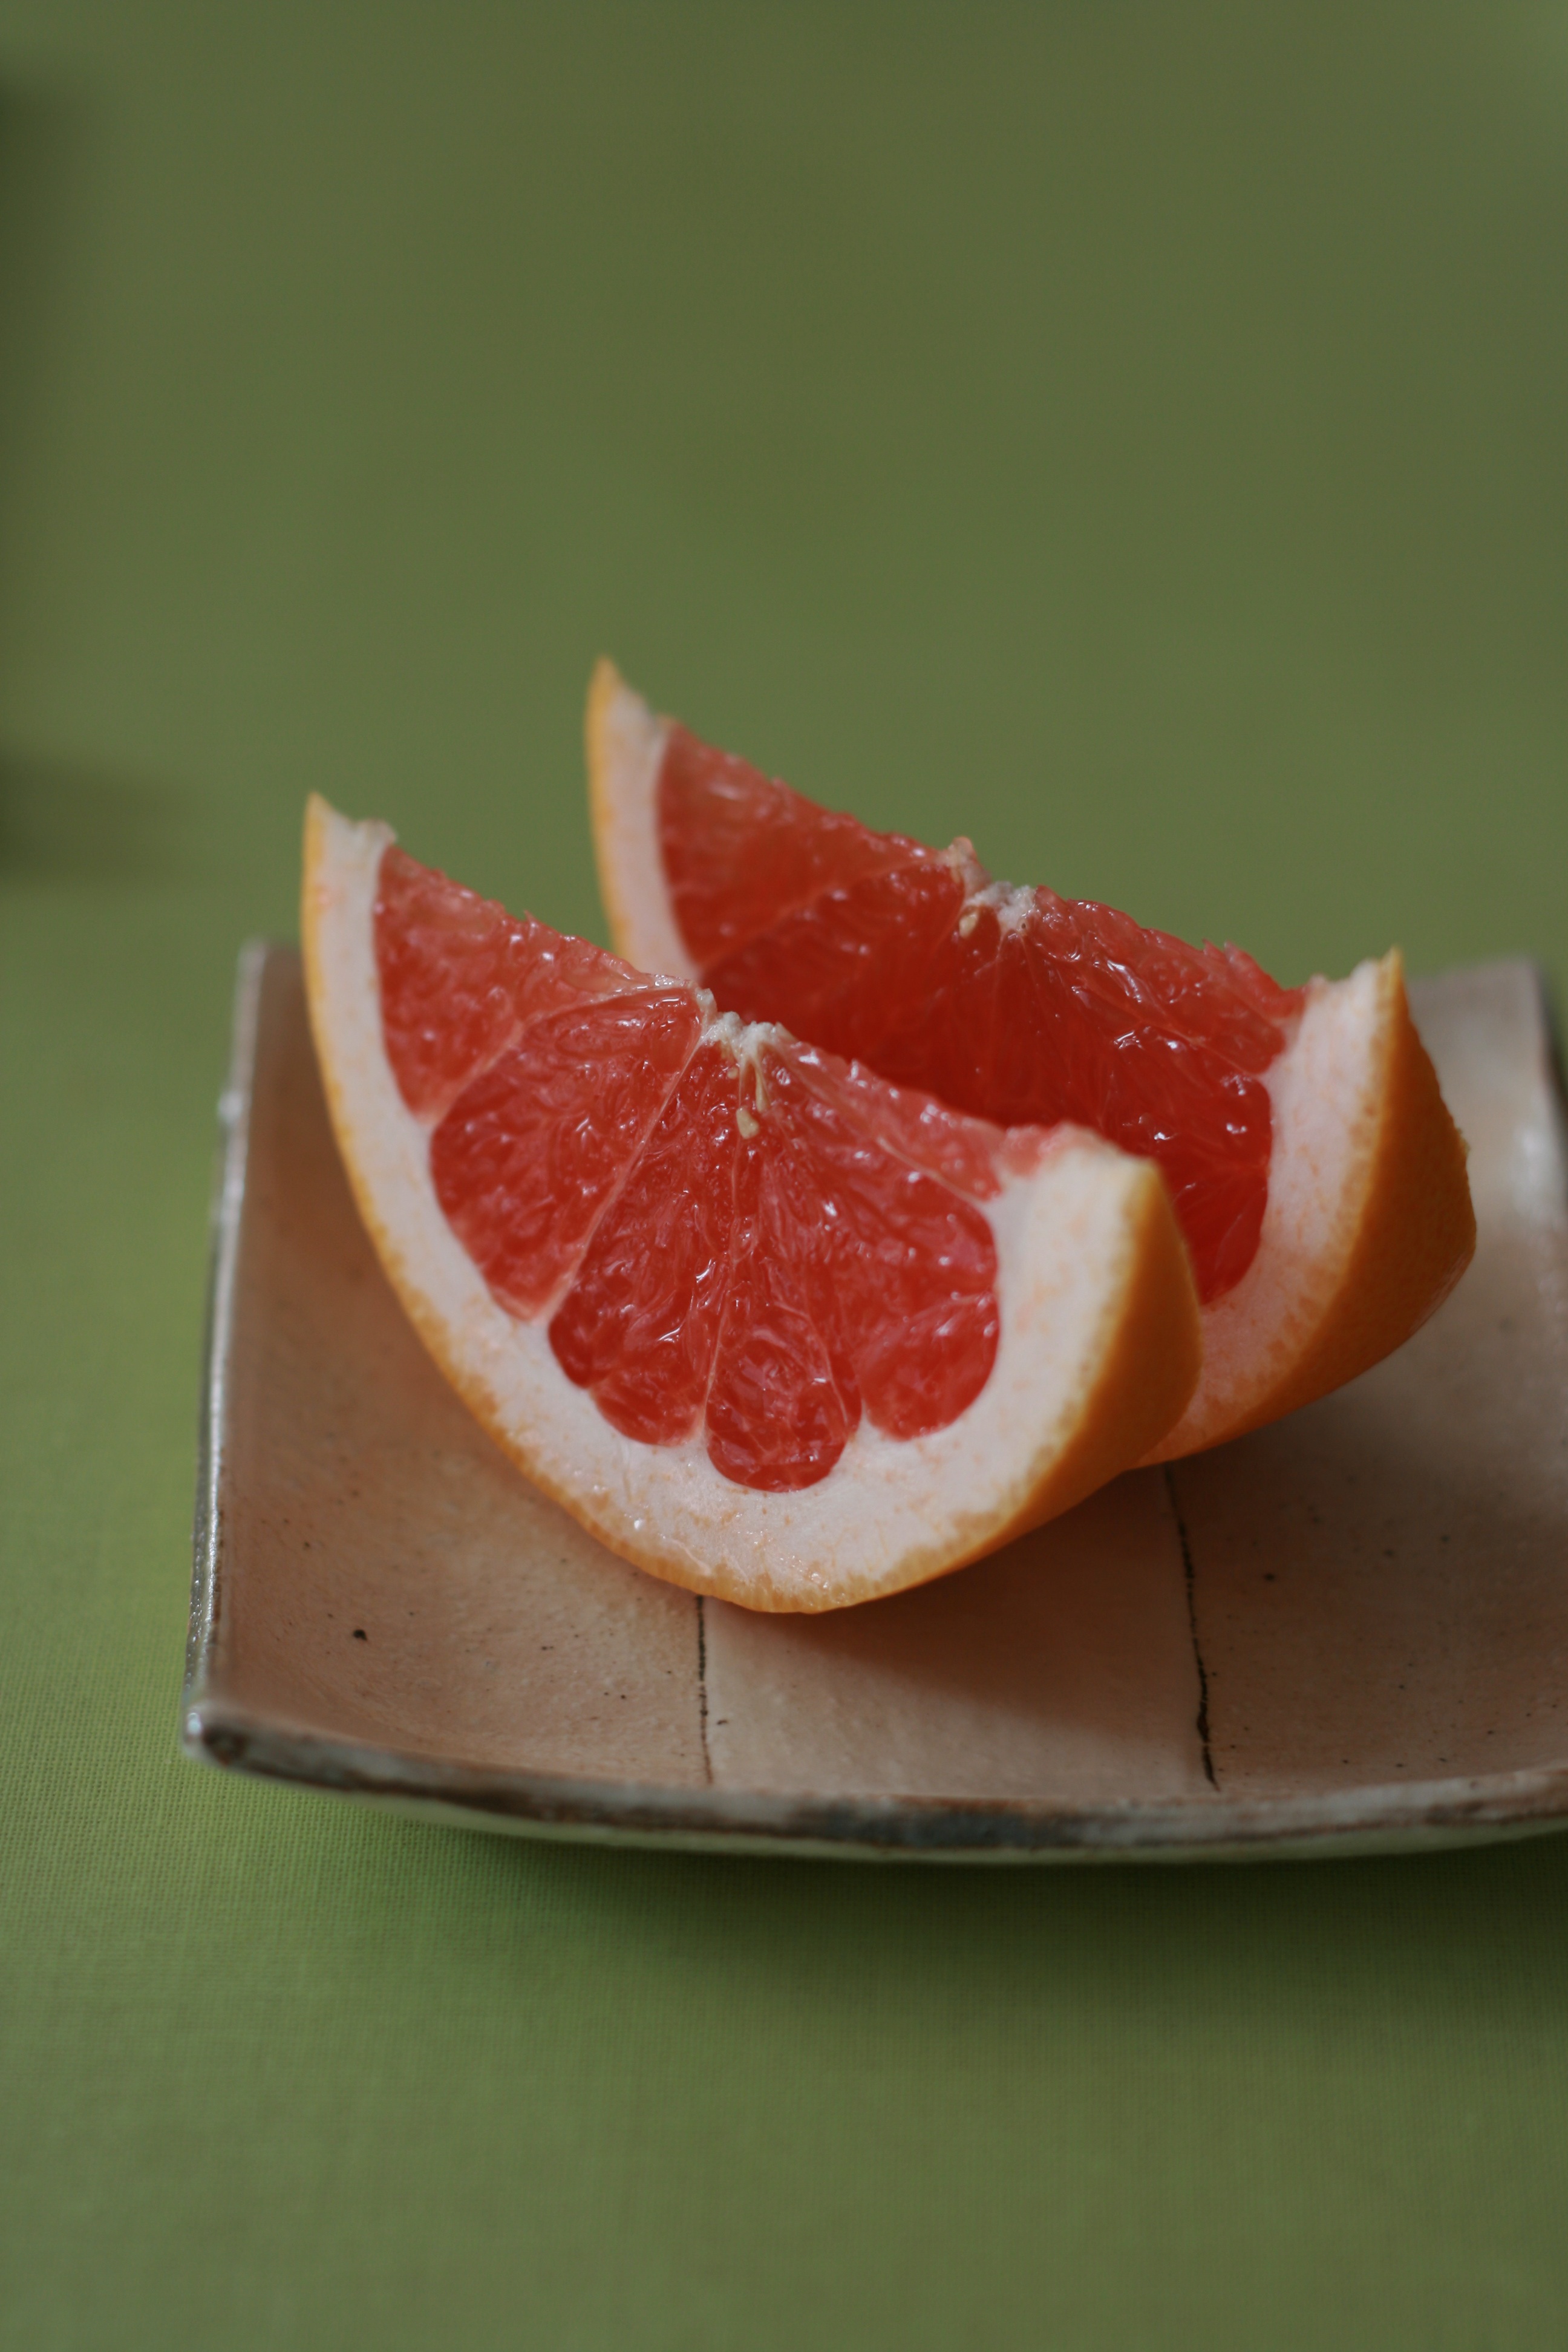
plant, fruit, food, produce, dessert, strawberry, grapefruit, strawberries, vitamins, citrus, melon, citrus fruits, flowering plant, land plant